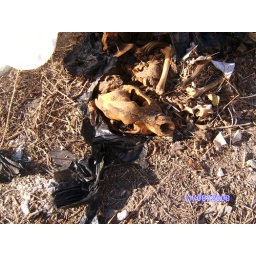
in a trash bag on the sidewalk